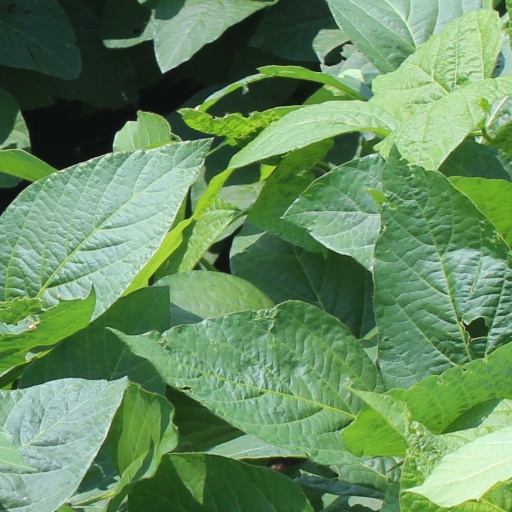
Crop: soybean